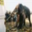
Label: elephant